Bijeljina

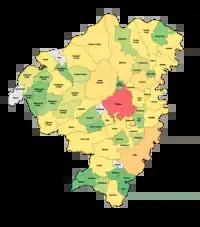
Bijeljina municipality by population proportional to the settlement with the highest and lowest population

The oldest archeological site of this period is located on both sides of the Bistrik channel, between the villages of Batković and Ostojićevo and it consists of four smaller sites which date from the period of the 7th to the 12th century. At Jazbina and Oraščić, remains were found of a settlement with half-buried huts, but the most significant discovery was a complex of metallurgical workshop at the site Čelopek where iron was melted in the 8th century and iron tools were manufactured. The oldest religious building, the Tavna Monastery was built in the Middle Ages. The region was incorporated into the Bosnian banate during the reign of Stephen Kotromanić. At this time the village Bistrik was called Bistrica and it was the center of the parish, which covered the entire territory of present-day city of Bijeljina.